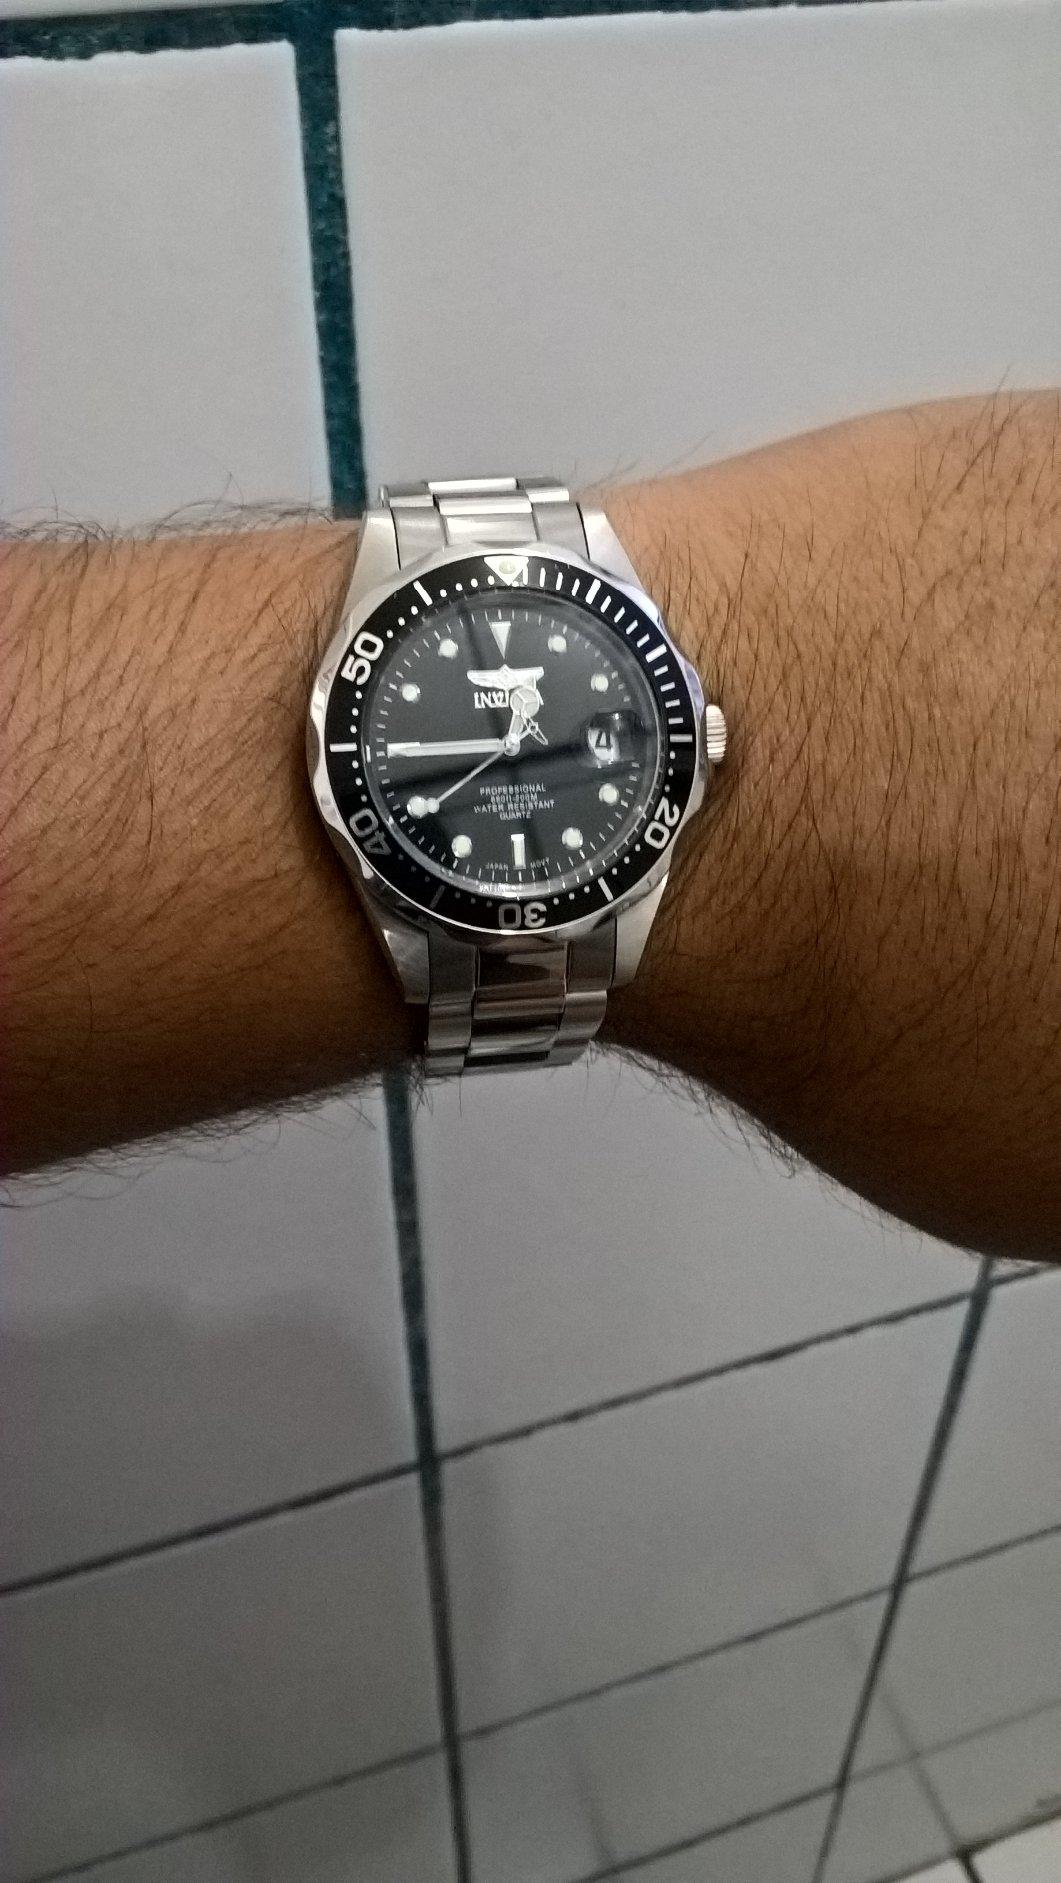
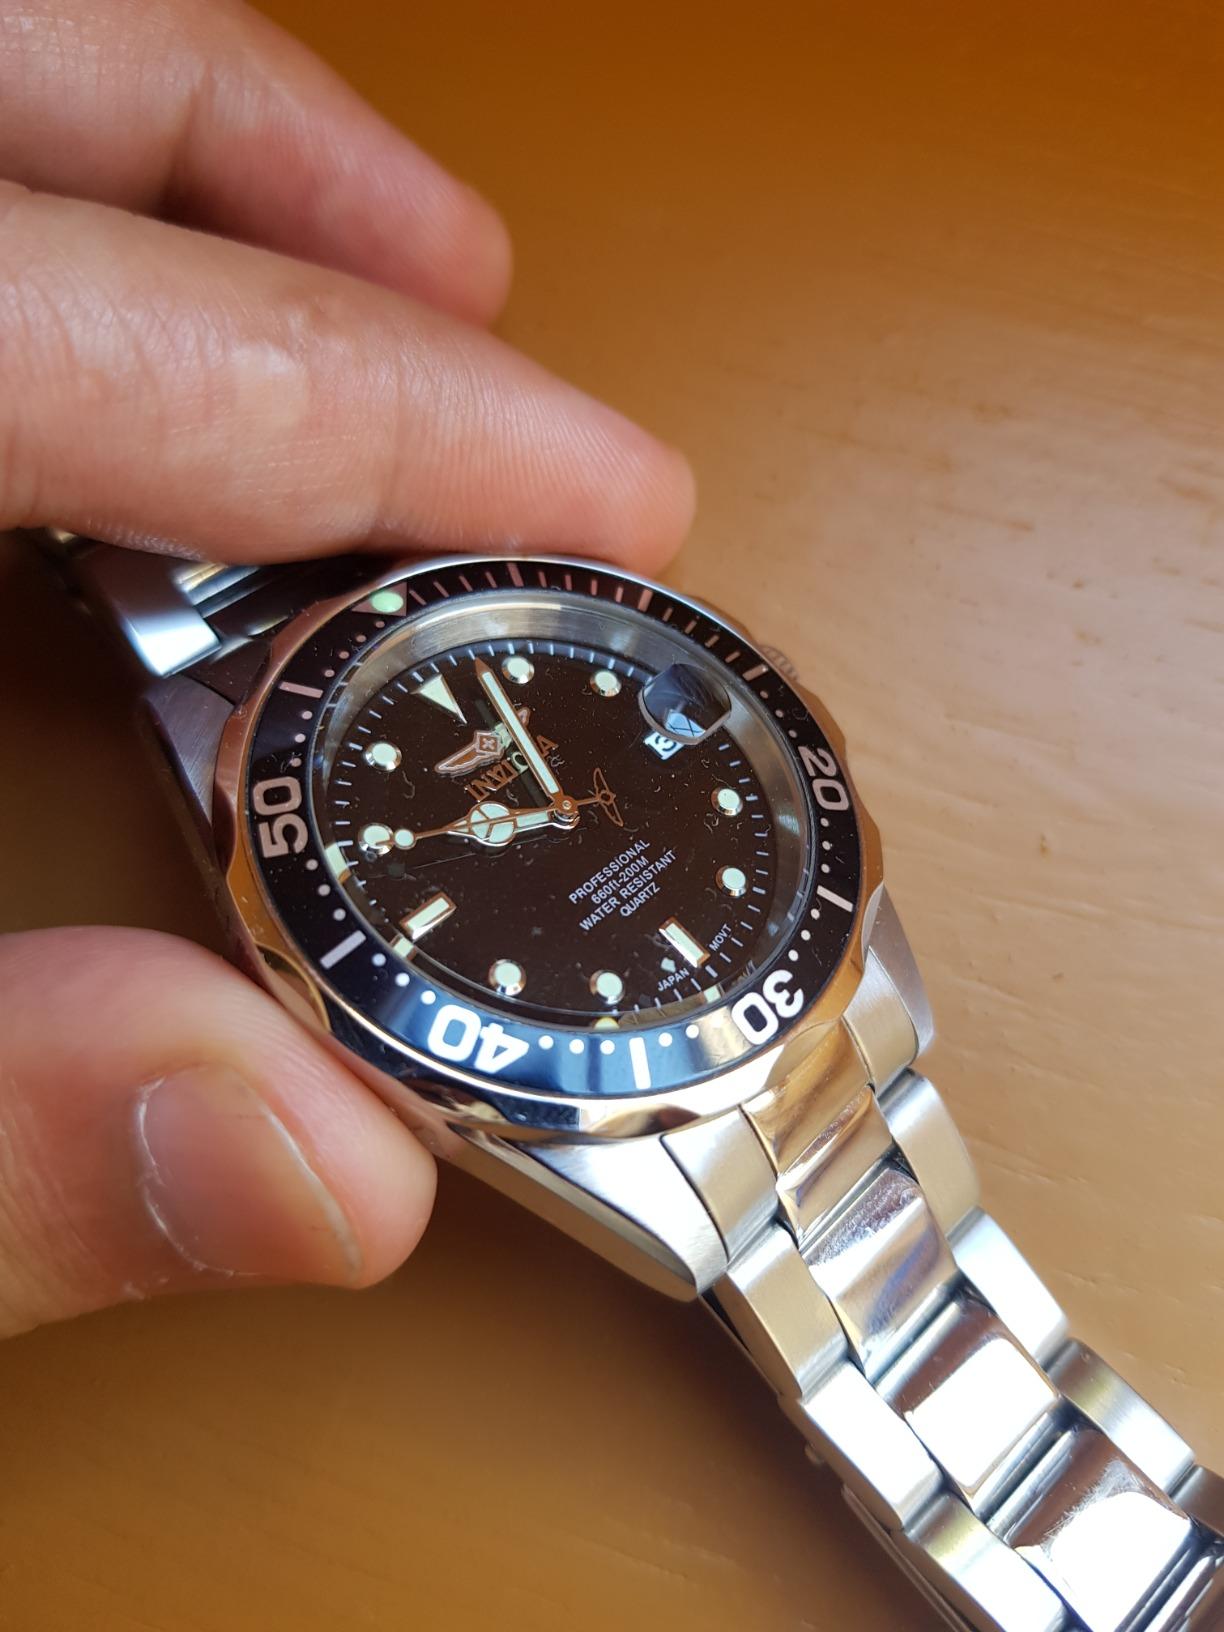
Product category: accessories_watch
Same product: yes